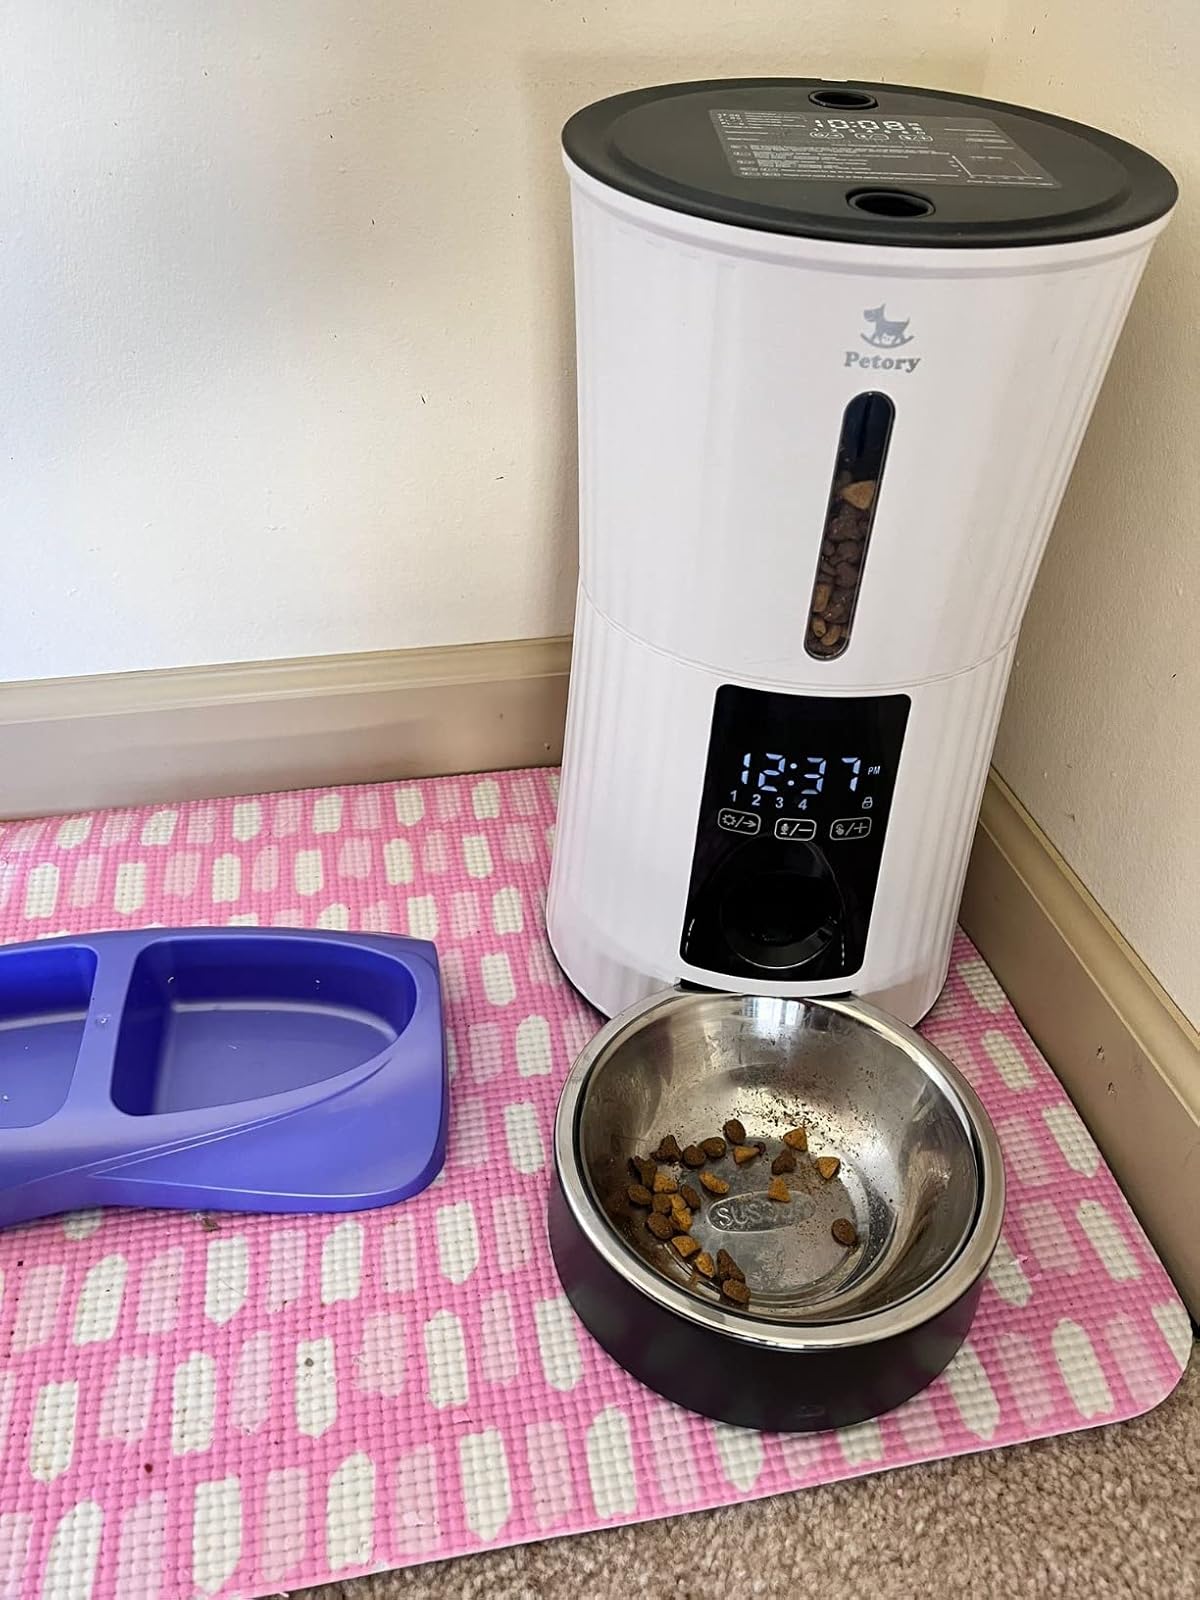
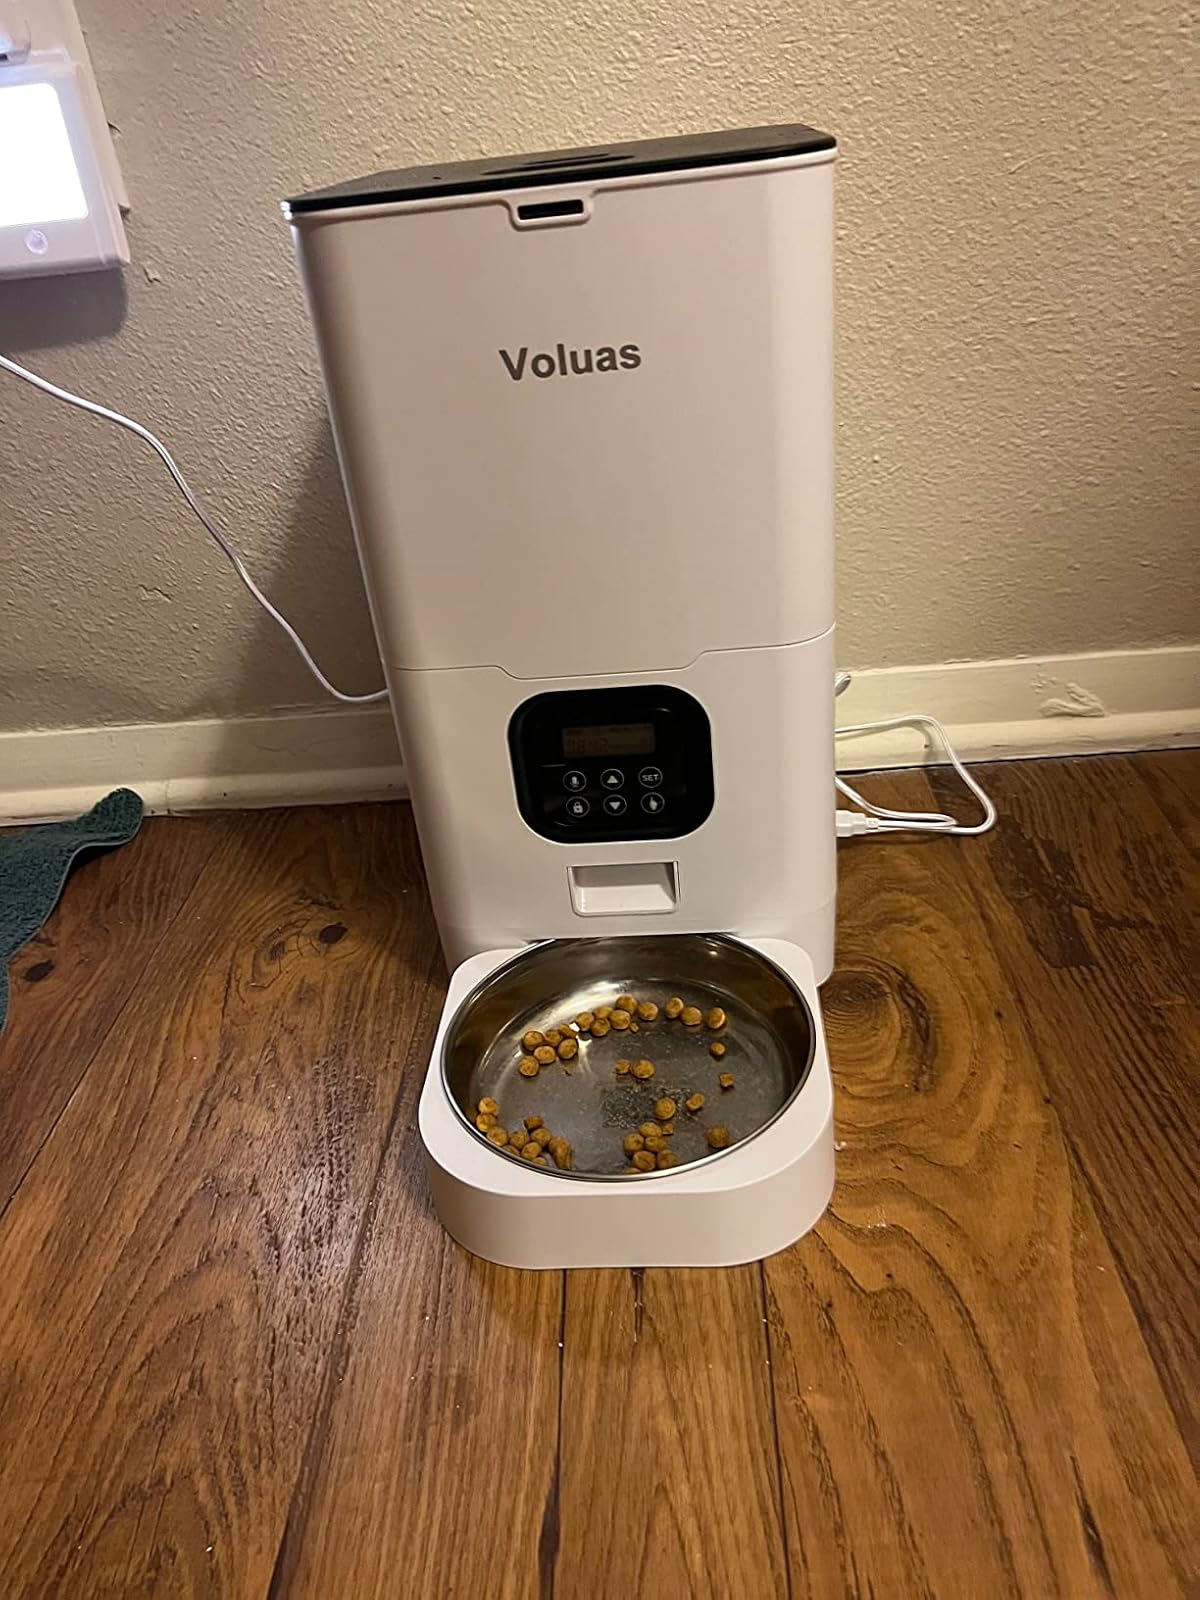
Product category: items_feeder
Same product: no